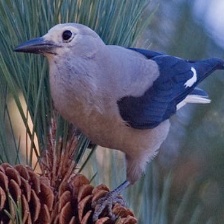
Species: CLARKS NUTCRACKER
Scientific name: NUCIFRAGA COLUMBIANA
ImageNet parent category: jay